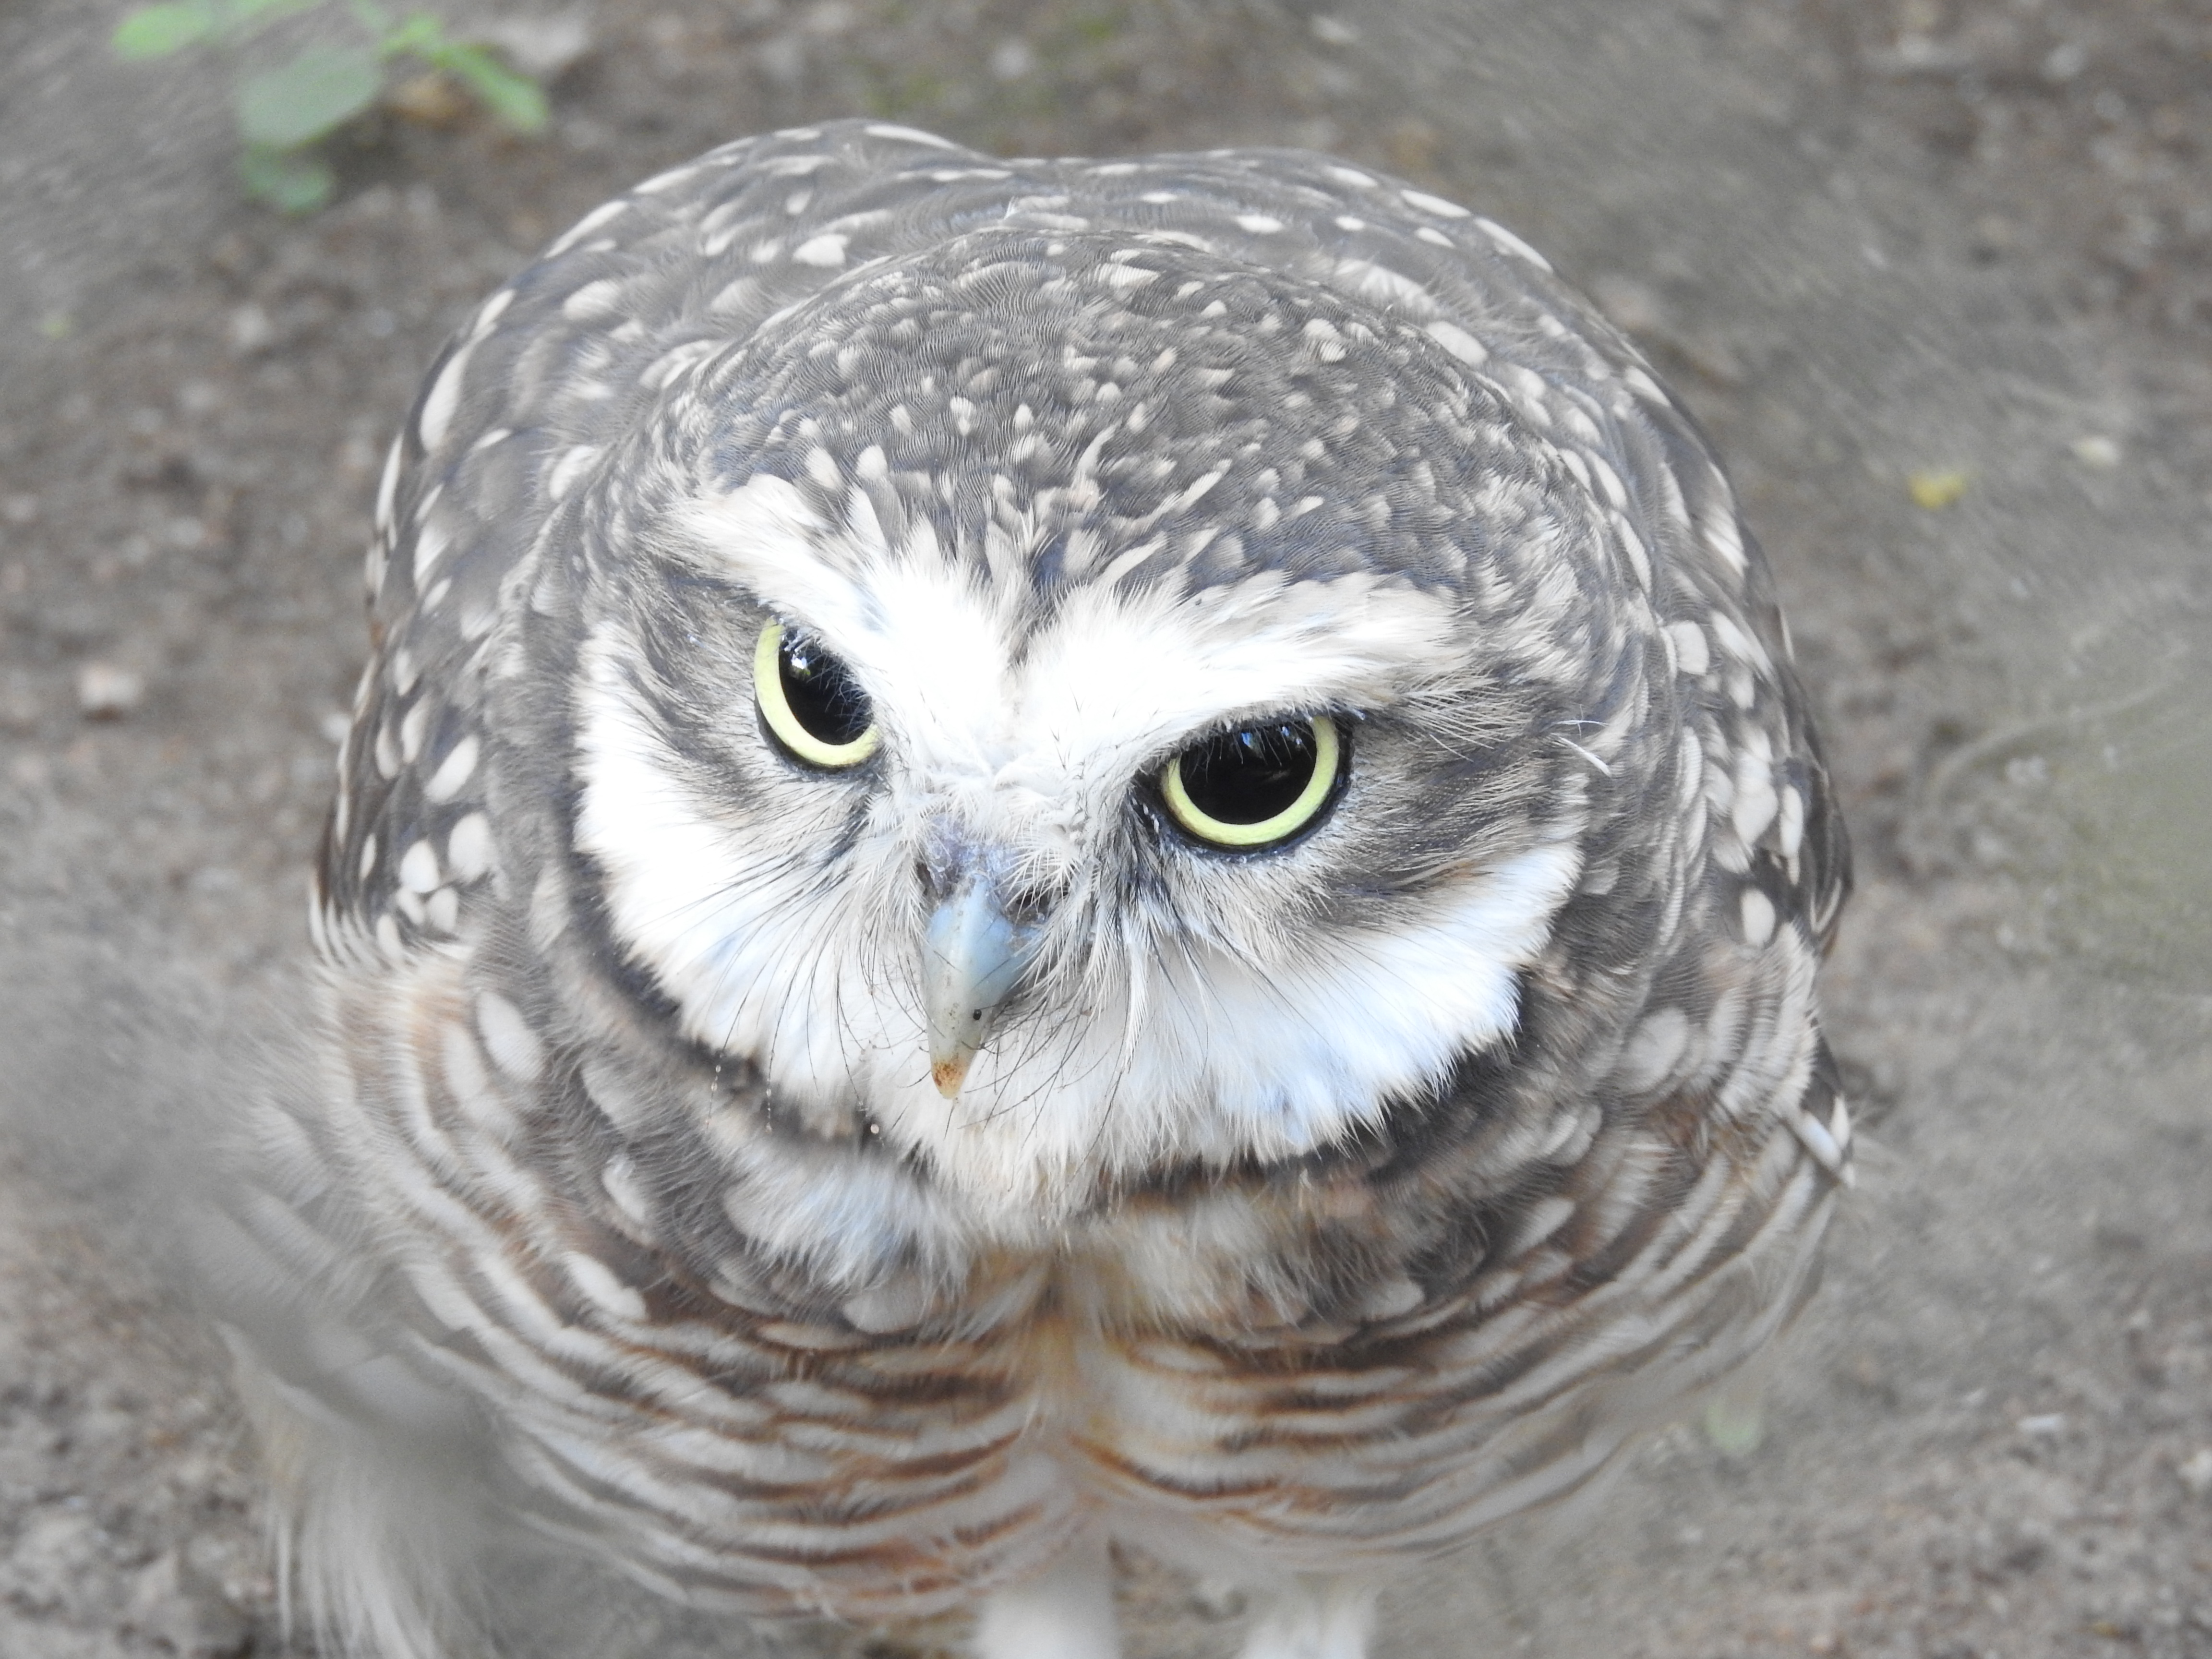
owl, bird, vertebrate, bird of prey, beak, eye, terrestrial animal, organism, wildlife, adaptation, falconiformes